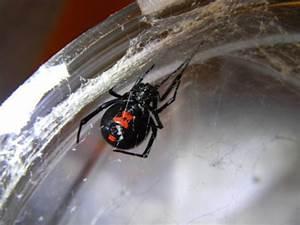
spider